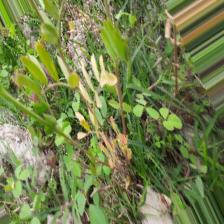
Label: Ascochyta blight